Far from the Madding Crowd (1967 film)

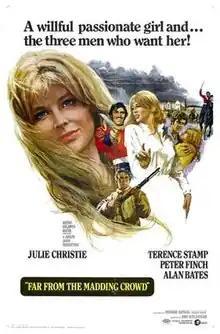
Theatrical release poster by Howard Terpning

Far from the Madding Crowd is a 1967 British epic period drama film directed by John Schlesinger and starring Julie Christie, Alan Bates, Terence Stamp and Peter Finch. The screenplay was by Frederic Raphael adapted from Thomas Hardy's 1874 novel "Far from the Madding Crowd". It was Schlesinger's fourth film (and his third collaboration with Christie). It marked a stylistic shift away from his earlier works exploring contemporary urban mores. The cinematography was by Nicolas Roeg and the music was by Richard Rodney Bennett, who also used traditional folk songs in various scenes throughout the film.